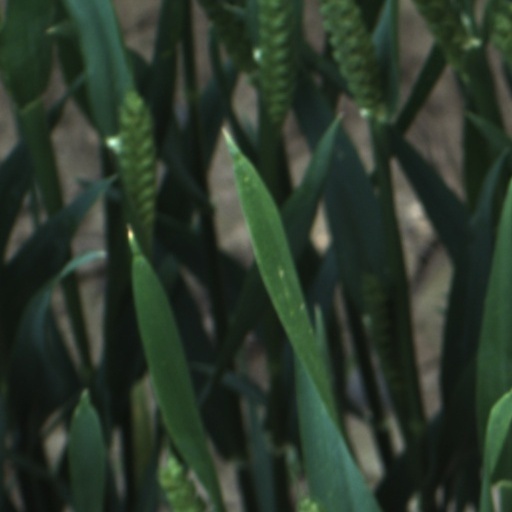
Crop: wheat